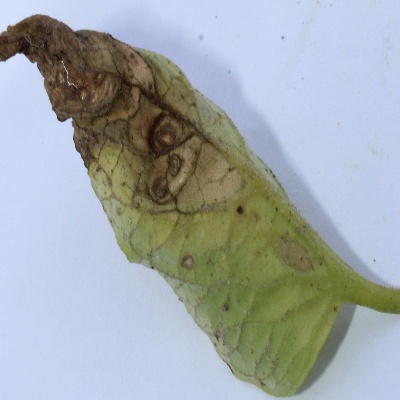
Crop: Tomato
Condition: verticulium wilt